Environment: real
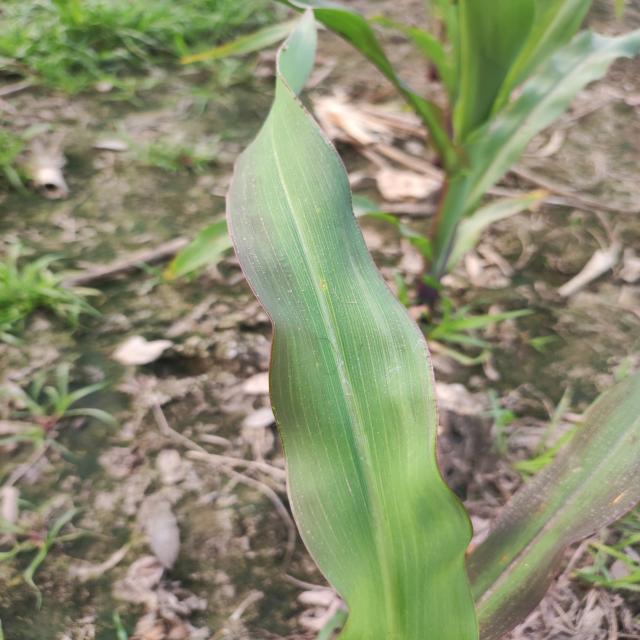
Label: phosphorus_deficiency